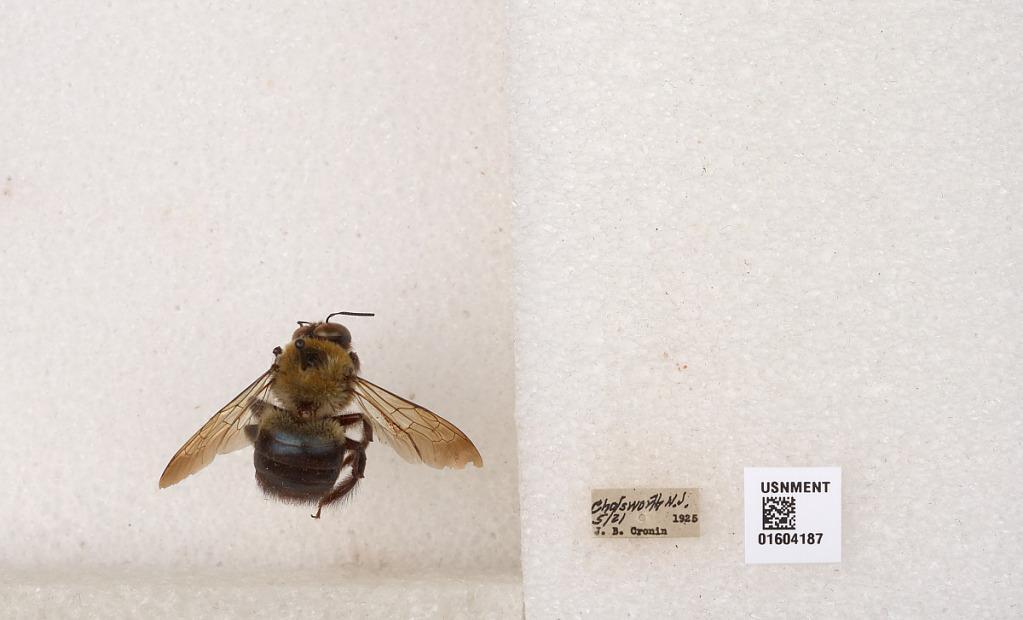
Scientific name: Xylocopa (Xylocopoides) virginica virginica (Linnaeus)
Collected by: J. Cronin
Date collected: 1925-5-21
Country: United States
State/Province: New Jersey
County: Burlington
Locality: Chatsworth
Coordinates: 39.8175, -74.535